Question: Please indicate a possible affordance area of the apple that can be used for eating
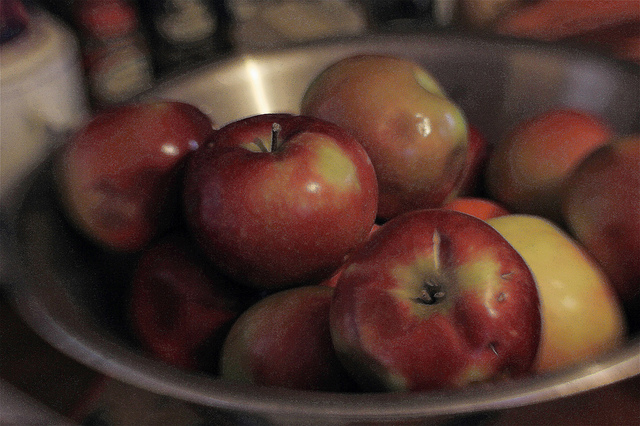
Answer: [332.5, 212.5, 544.5, 389.5]